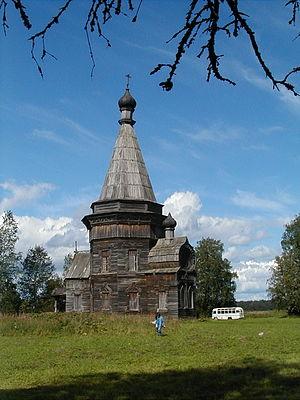
L'église de Sretensko-Mikhailovskaïa ou église de la Chandeleur et de l'archange Mikhaïl ou église de la Présentation de Jésus au Temple et de l'archange Mikhaïl est une église construite en bois, surmontée d'un toit en forme de chatior, située dans l'ancien village de Krasnaïa Liaga, dans le raïon de Kargopol, dans l'oblast d'Arkhangelsk, en Fédération de Russie.
La culture de la ville de Kargopol dans le Nord russe est renommée à plusieurs raisons : son architecture en pierre et en bois, son industrie artisanale liée au folklore, sa peinture russe ancienne, ses teintures de tissus, ses jouets en argile, ses ateliers de tissage et sa broderie. À la fin octobre 2019, Kargopol a été incluse dans la liste des villes créatives de l'UNESCO dans le domaine des métiers artisanaux et de l'art populaire.